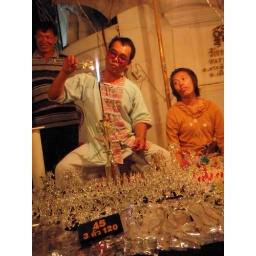
Glass blower in action on stall in walking street night market in Chiang Mai in Thailand.